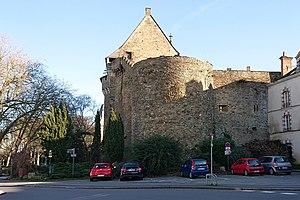
Tour de la Torche, Château de Châteaubriant, France.
Le château de Châteaubriant est un château fort médiéval fortement remanié à la Renaissance, situé à Châteaubriant dans le département français de la Loire-Atlantique en région Pays de la Loire